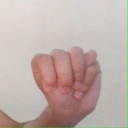
अक्षर: म